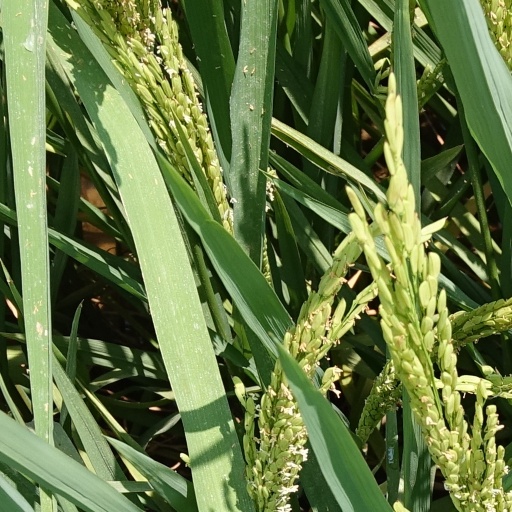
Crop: rice